James R. Biard

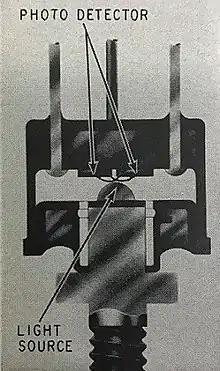
A Texas Instruments PEX3002 Optoelectronic Multiplex Switch consisting of two silicon phototransistors illuminated by a single, GaAs dome LED.

On November 29, 1963, Biard, Gary Pittman, Edward L. Bonin, and Jack Kilby filed a patent titled "Photosensitive Transistor Chopper Using Light Emissive Diode". Within the patent they described a phototransistor chopper consisting of an LED optically coupled with a dual emitter, photosensitive, silicon transistor. The arrangement provided a switching function in which the switch was completely electrically isolated from the LED that drove it. The transistor operated in response to light emitted from the LED when forward current bias was generated across the junction of the diode. When emitted light struck the surface of the transistor, it was absorbed in the regions of both the emitter-base and base-collector junctions causing the transistor to conduct. This photoconductive transistor could be rapidly turned on and off by intensity modulating the LED at a very high frequency using high frequency alternating voltage. Prior to their invention, complete electrical isolation of the switch element in a chopper from the driving source for opening and closing the switch element was not possible, even through use of isolation transformers. Using isolation transformers, which were bulky and expensive, in miniaturized circuits to separate the driving source and the switch element resulted in magnetic pick-up and spike feed-through due to the transformer winding capacitance. Optical isolators were ideal because they're very small and can be mounted to a circuit board. In addition, they offer protection against excessively high voltages, reduce noise levels, and make measurements more accurate. In March 1964, TI announced commercial chopper devices based on their patent bearing designations PEX3002 and PEX3003.